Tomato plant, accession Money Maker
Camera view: bottom (45 deg); turntable rotation: 90 degrees
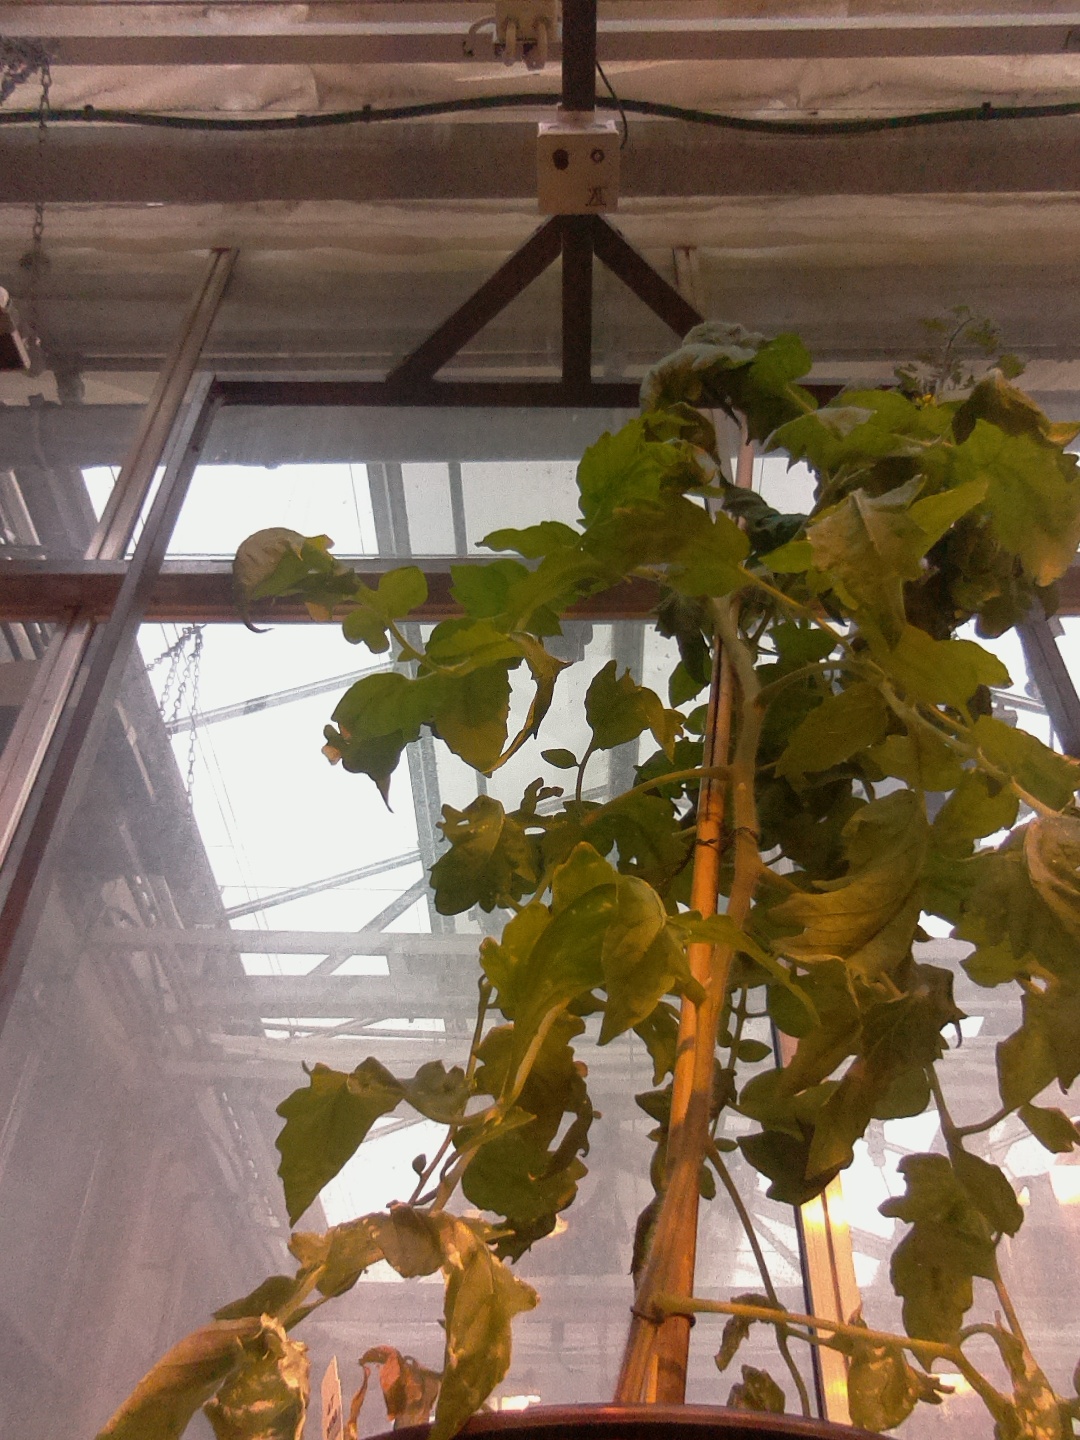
BBCH growth stage 65: Full flowering, 50%-60% of flowers open, first petals falling